Daphne Caruana Galizia

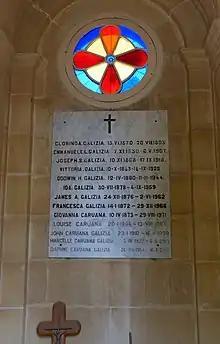
Caruana Galizia's tombstone

Caruana Galizia's remains were released for burial on 27 October 2017, and a public funeral was held on 3 November 2017 at the Rotunda of Mosta. Thousands of mourners attended the funeral. The day was observed as a national day of mourning in Malta. The funeral Mass was conducted by Charles Scicluna, Archbishop of Malta, who in his homily told journalists: "[Never] grow weary in your mission to be the eyes, the ears, and the mouth of the people."